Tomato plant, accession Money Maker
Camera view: tilt-top (135 deg); turntable rotation: 270 degrees
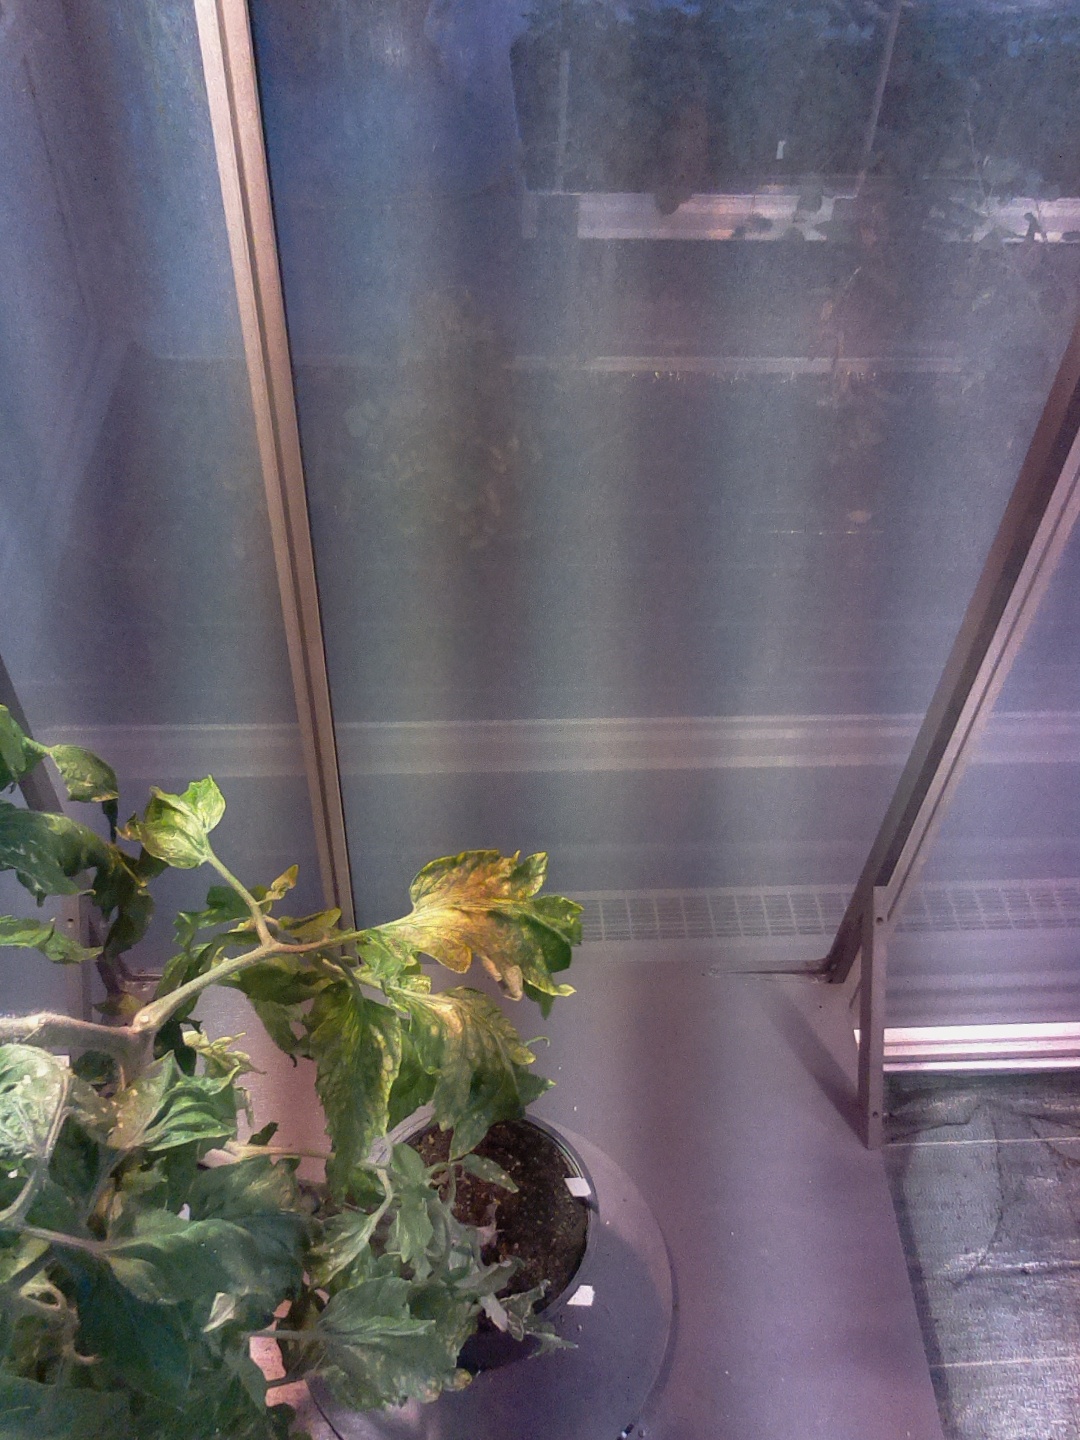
BBCH growth stage 74: 40%-50% of final fruit size